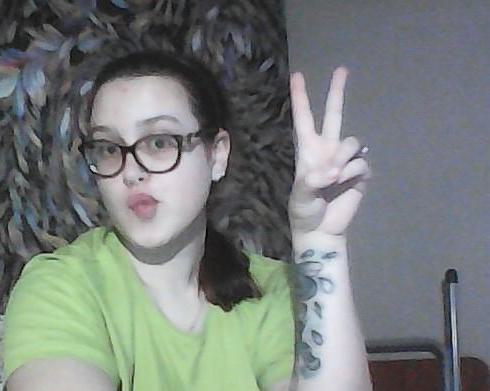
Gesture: peace